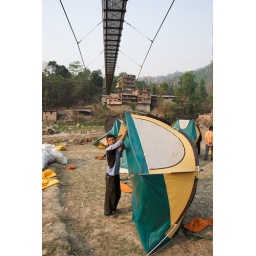
Campsite under the suspension bridge on the river at Melamchi Bazaar.